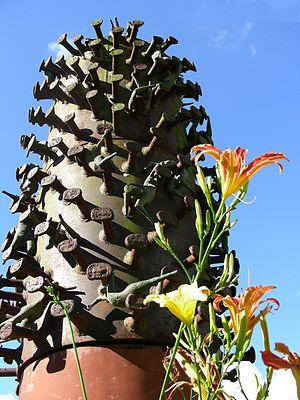
L'Université Simón Bolívar est un établissement d’enseignement supérieur classé top-1000 au niveau mondiale et classé numéro 1 dans son pays, le Venezuela.